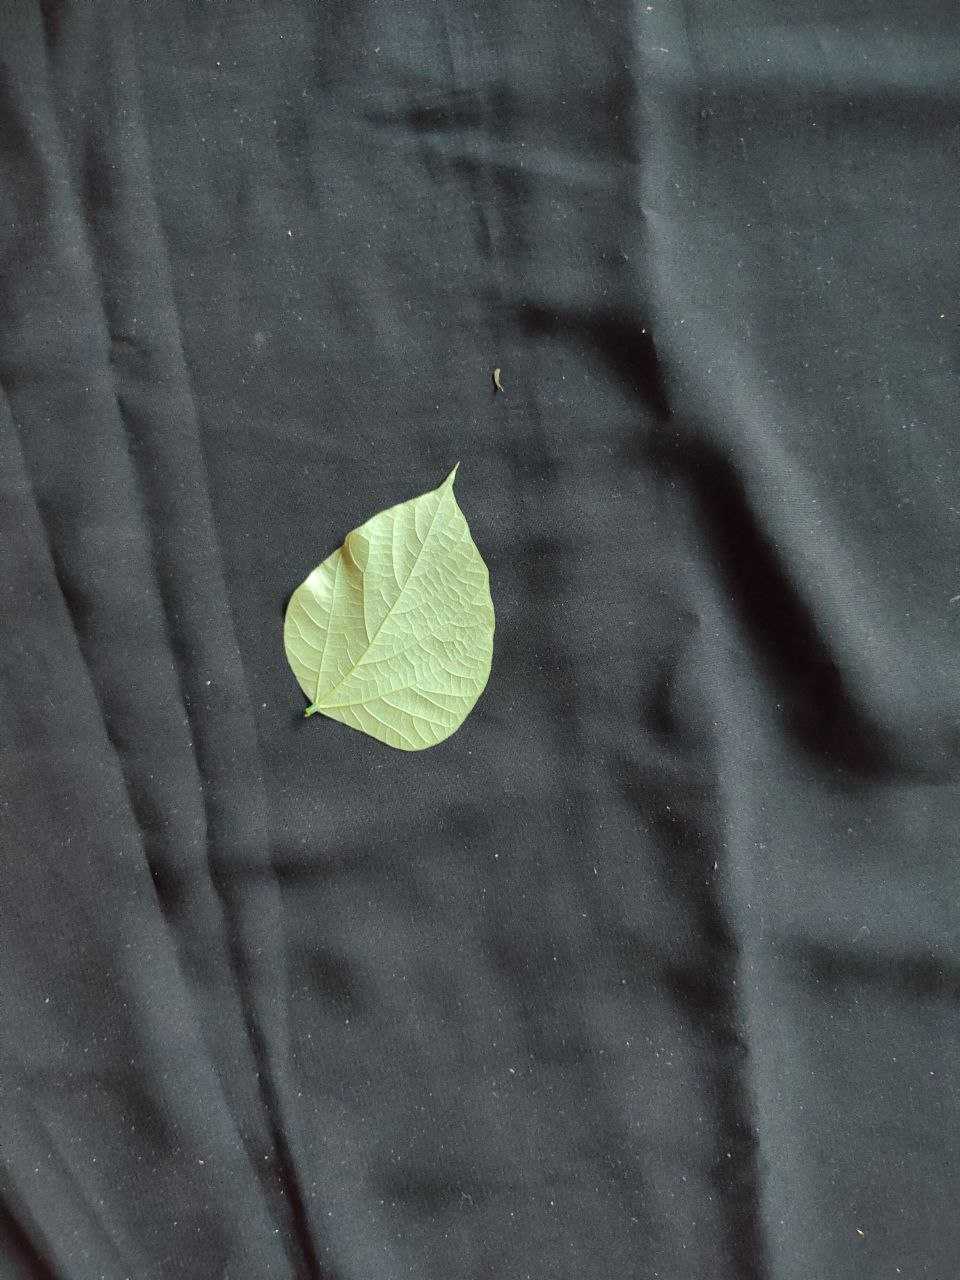
Crop: bean
Leaf condition: Fresh Leaf